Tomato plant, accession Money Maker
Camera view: bottom (45 deg); turntable rotation: 90 degrees
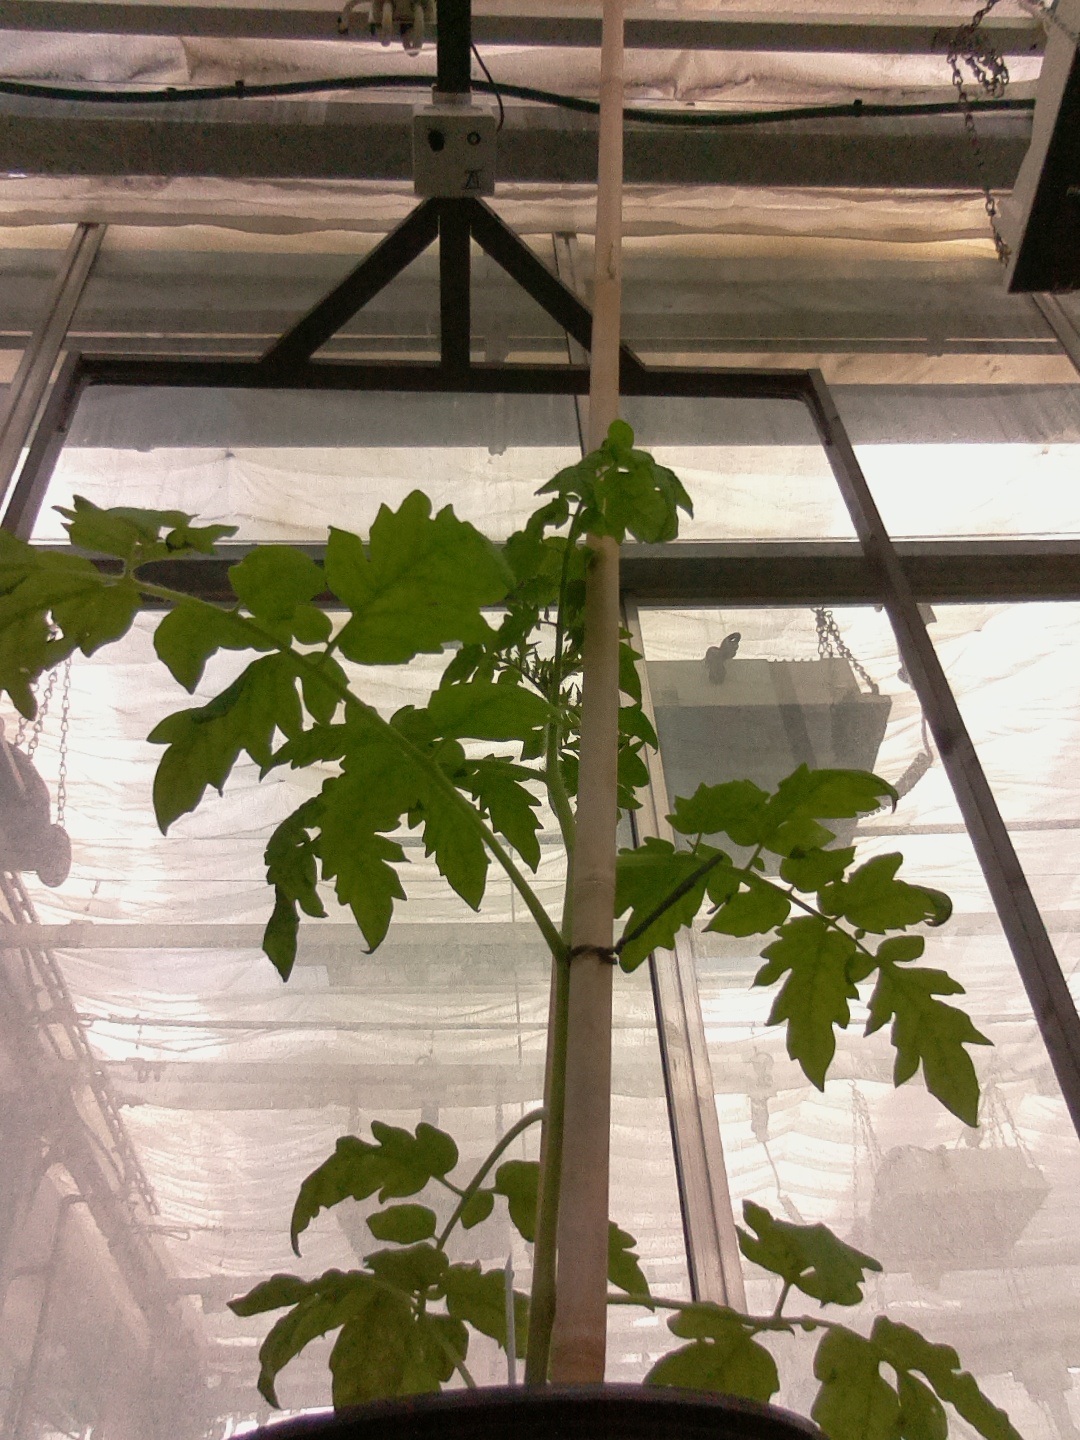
BBCH growth stage 14: 8 of true leaves visible